List of awards and nominations received by Carrie Underwood

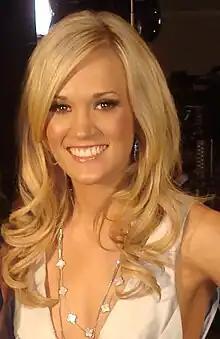
Underwood at the 2010 ACM Awards

American country singer Carrie Underwood has received many awards and nominations for her work across music, film, television and fashion. She has released nine studio albums and one greatest hits collection — "Some Hearts", "Carnival Ride", "Play On", "Blown Away", "", "Storyteller", "Cry Pretty", "My Gift", "My Savior," and "Denim & Rhinestones".